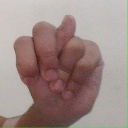
अक्षर: न